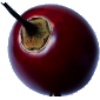
Label: Tamarillo 1